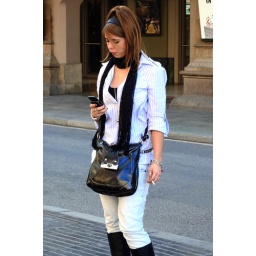
A native girl in front of the opera house in Barcelona